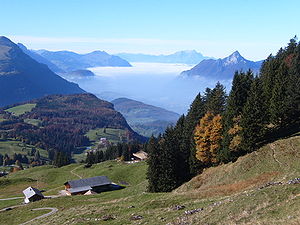
Schweiz' historie
Tåge over centrale Schweiz, med udsigt udover passet mellem Ibergeregg og Spirstock, kantonen Schwyz.
Schweiz' historie har en særstilling i Europas historie i og med landets centrale, men alligevel isolerede placering i Alperne.